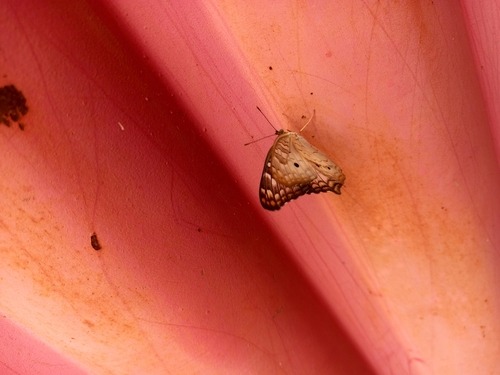
Scientific name: Anartia jatrophae
Common name: White peacock
Family: Nymphalidae
Order: Lepidoptera
Pollinator type: Primary pollinator
Habitat: Gardens, parks, and open areas
Geographic range: Southern United States to Argentina
Conservation status: Least Concern